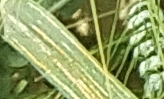
Label: Wheat___Yellow_Rust